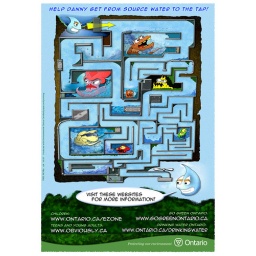
Slight revisions incl. larger wave design; stroke on text; additional detail in green field